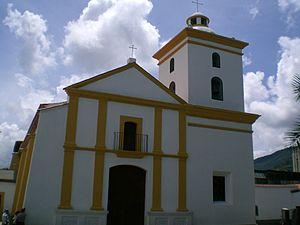
Nuestra Señora del Rosario de Baruta est le chef-lieu de la municipalité de Baruta dans l'État de Miranda au Venezuela. En 1990, la population s'élève à 182 941 habitants.